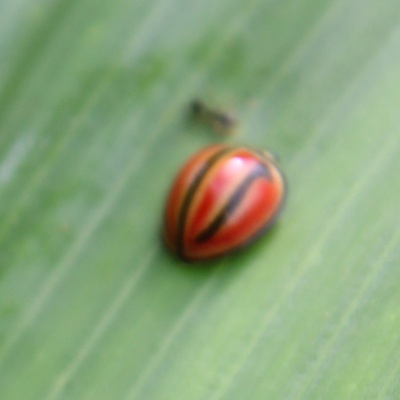
Crop: Maize
Condition: leaf beetle